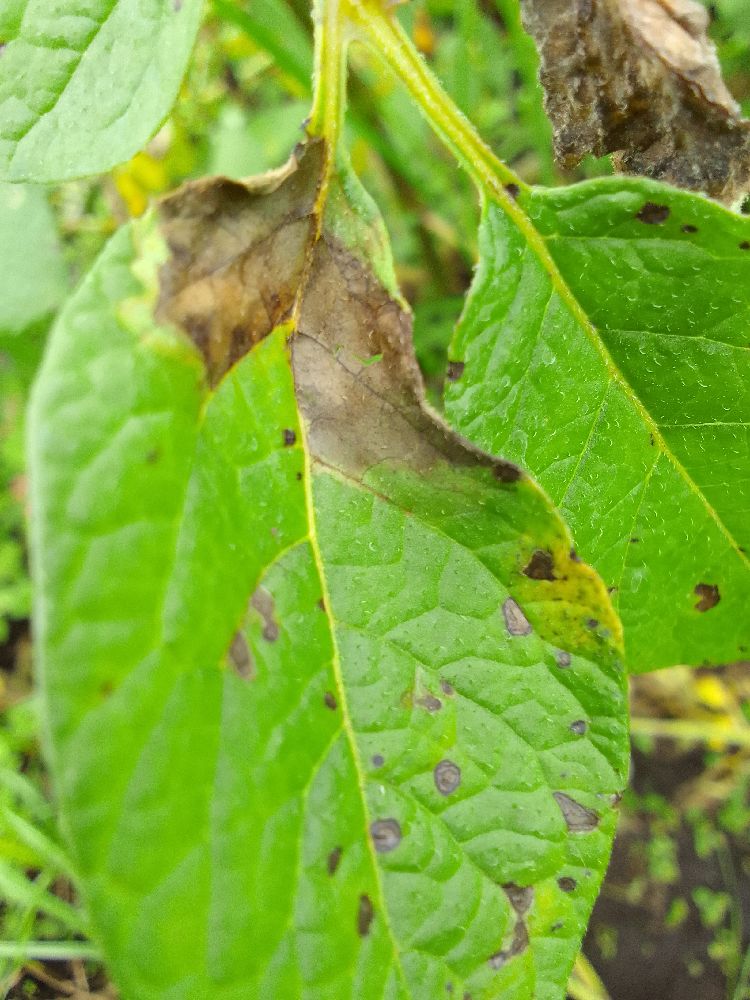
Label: Late blight